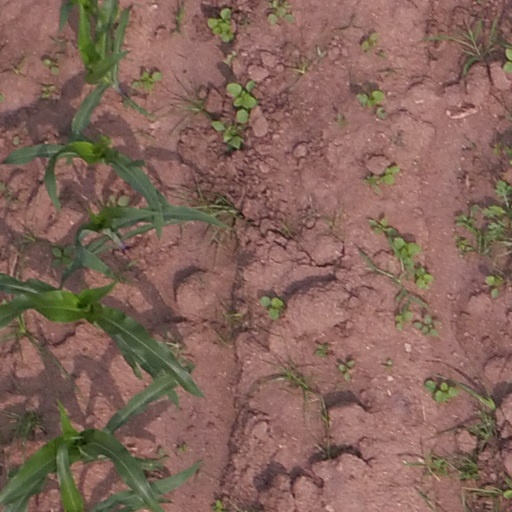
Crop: maize; corn